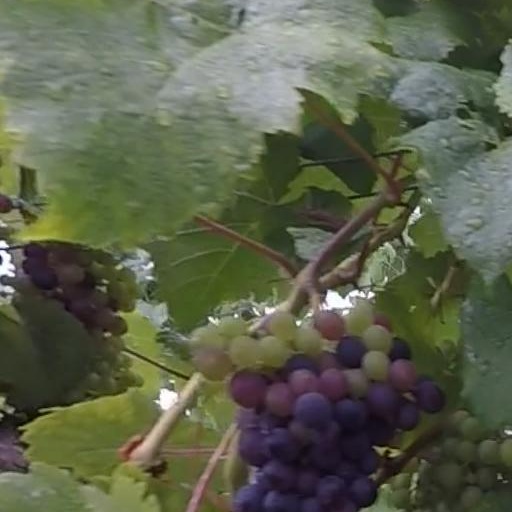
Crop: grape